Ford F-Series (seventh generation)

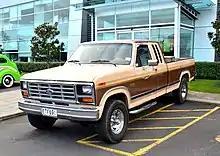
1986 Ford F-250 XLT Lariat SuperCab 4x4

On two-wheel drive vehicles, the Twin I-Beam independent front suspension made its return; on 4x4-drive vehicles, the live front axle was replaced by a "Twin Traction Beam" design. The first standard-equipment independent front suspension system used in a four-wheel drive pickup truck, Twin Traction Beam (TTB) is a variant of the Twin I-Beam design, with one of the coil-sprung front I-beam axles supporting the front differential.